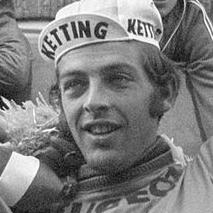
Age: 23